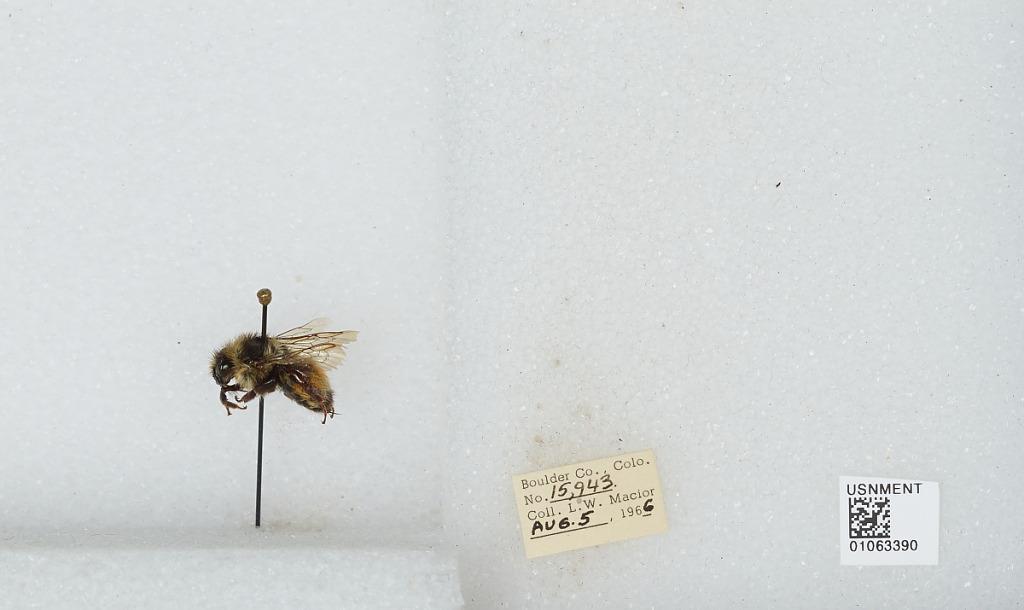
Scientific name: Bombus (Pyrobombus) bifarius Cresson
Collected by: L. Macior
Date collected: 1966-8-5
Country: United States
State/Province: Colorado
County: Boulder
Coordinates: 40.0017, -105.308